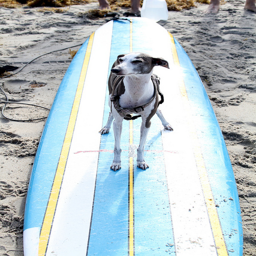
A white and grey dog standing on a blue and white surfboard.
A whippet dog standing on a surfboard on the beach.
a little dog standing on a blue and white surf board
a little dog sitting on a bright colored suftboard
A small dog stands on top of a blue striped surf board.